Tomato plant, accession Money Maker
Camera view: tilt-top (135 deg); turntable rotation: 300 degrees
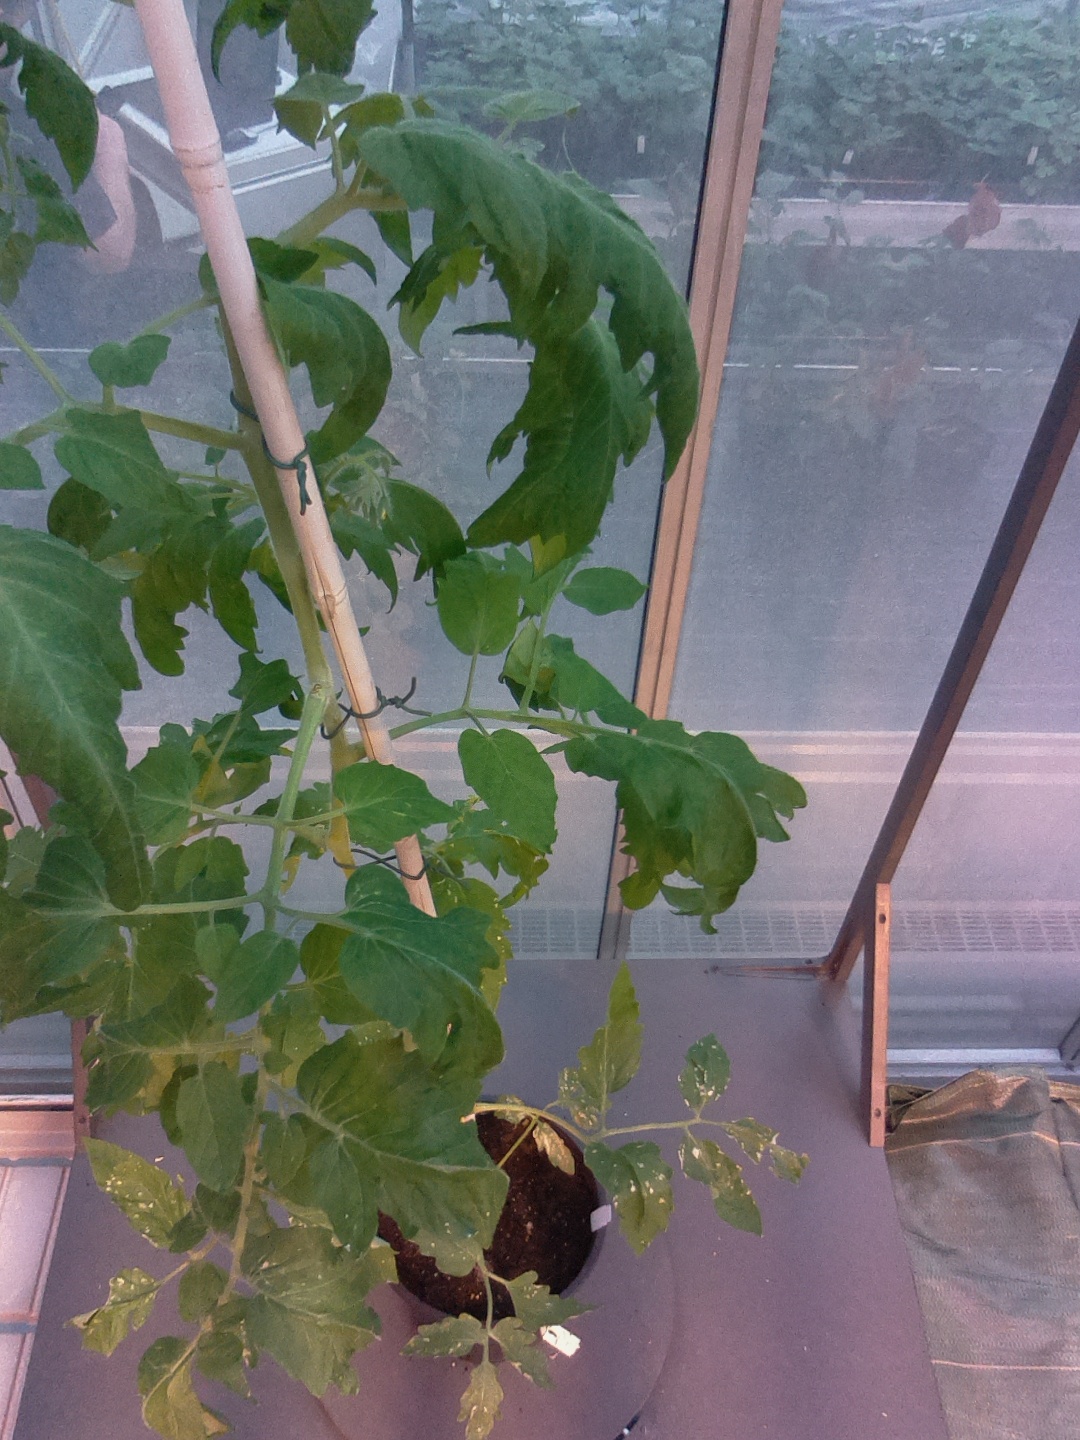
BBCH growth stage 62: 20%-30% of flowers open